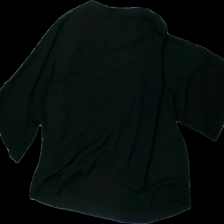
View: back
Type: Top
Category: Ladies
Brand: Zara
Colors: Black
Material: 65% polyester 35% cotton
Cut: Regular
Size: S
Season: All
Damage location: top center
Damage 2 location: middle center
Price range: 50-100
Recommended usage: Reuse
Description: svart tröja, lite hårig